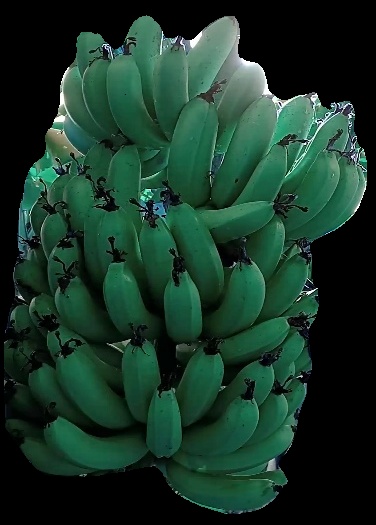
Variety: pachbale
Grade: grade1